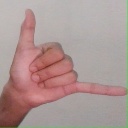
अक्षर: द